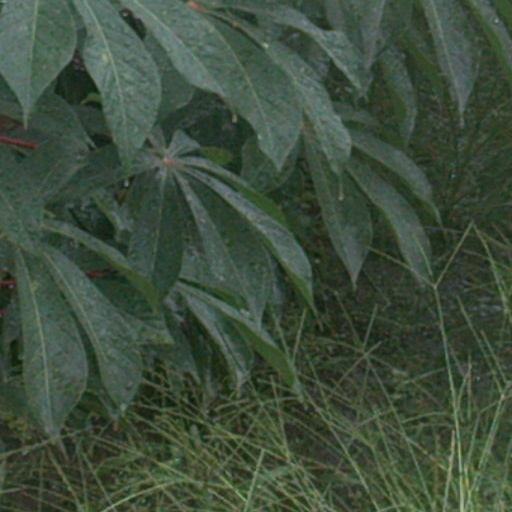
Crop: cassava